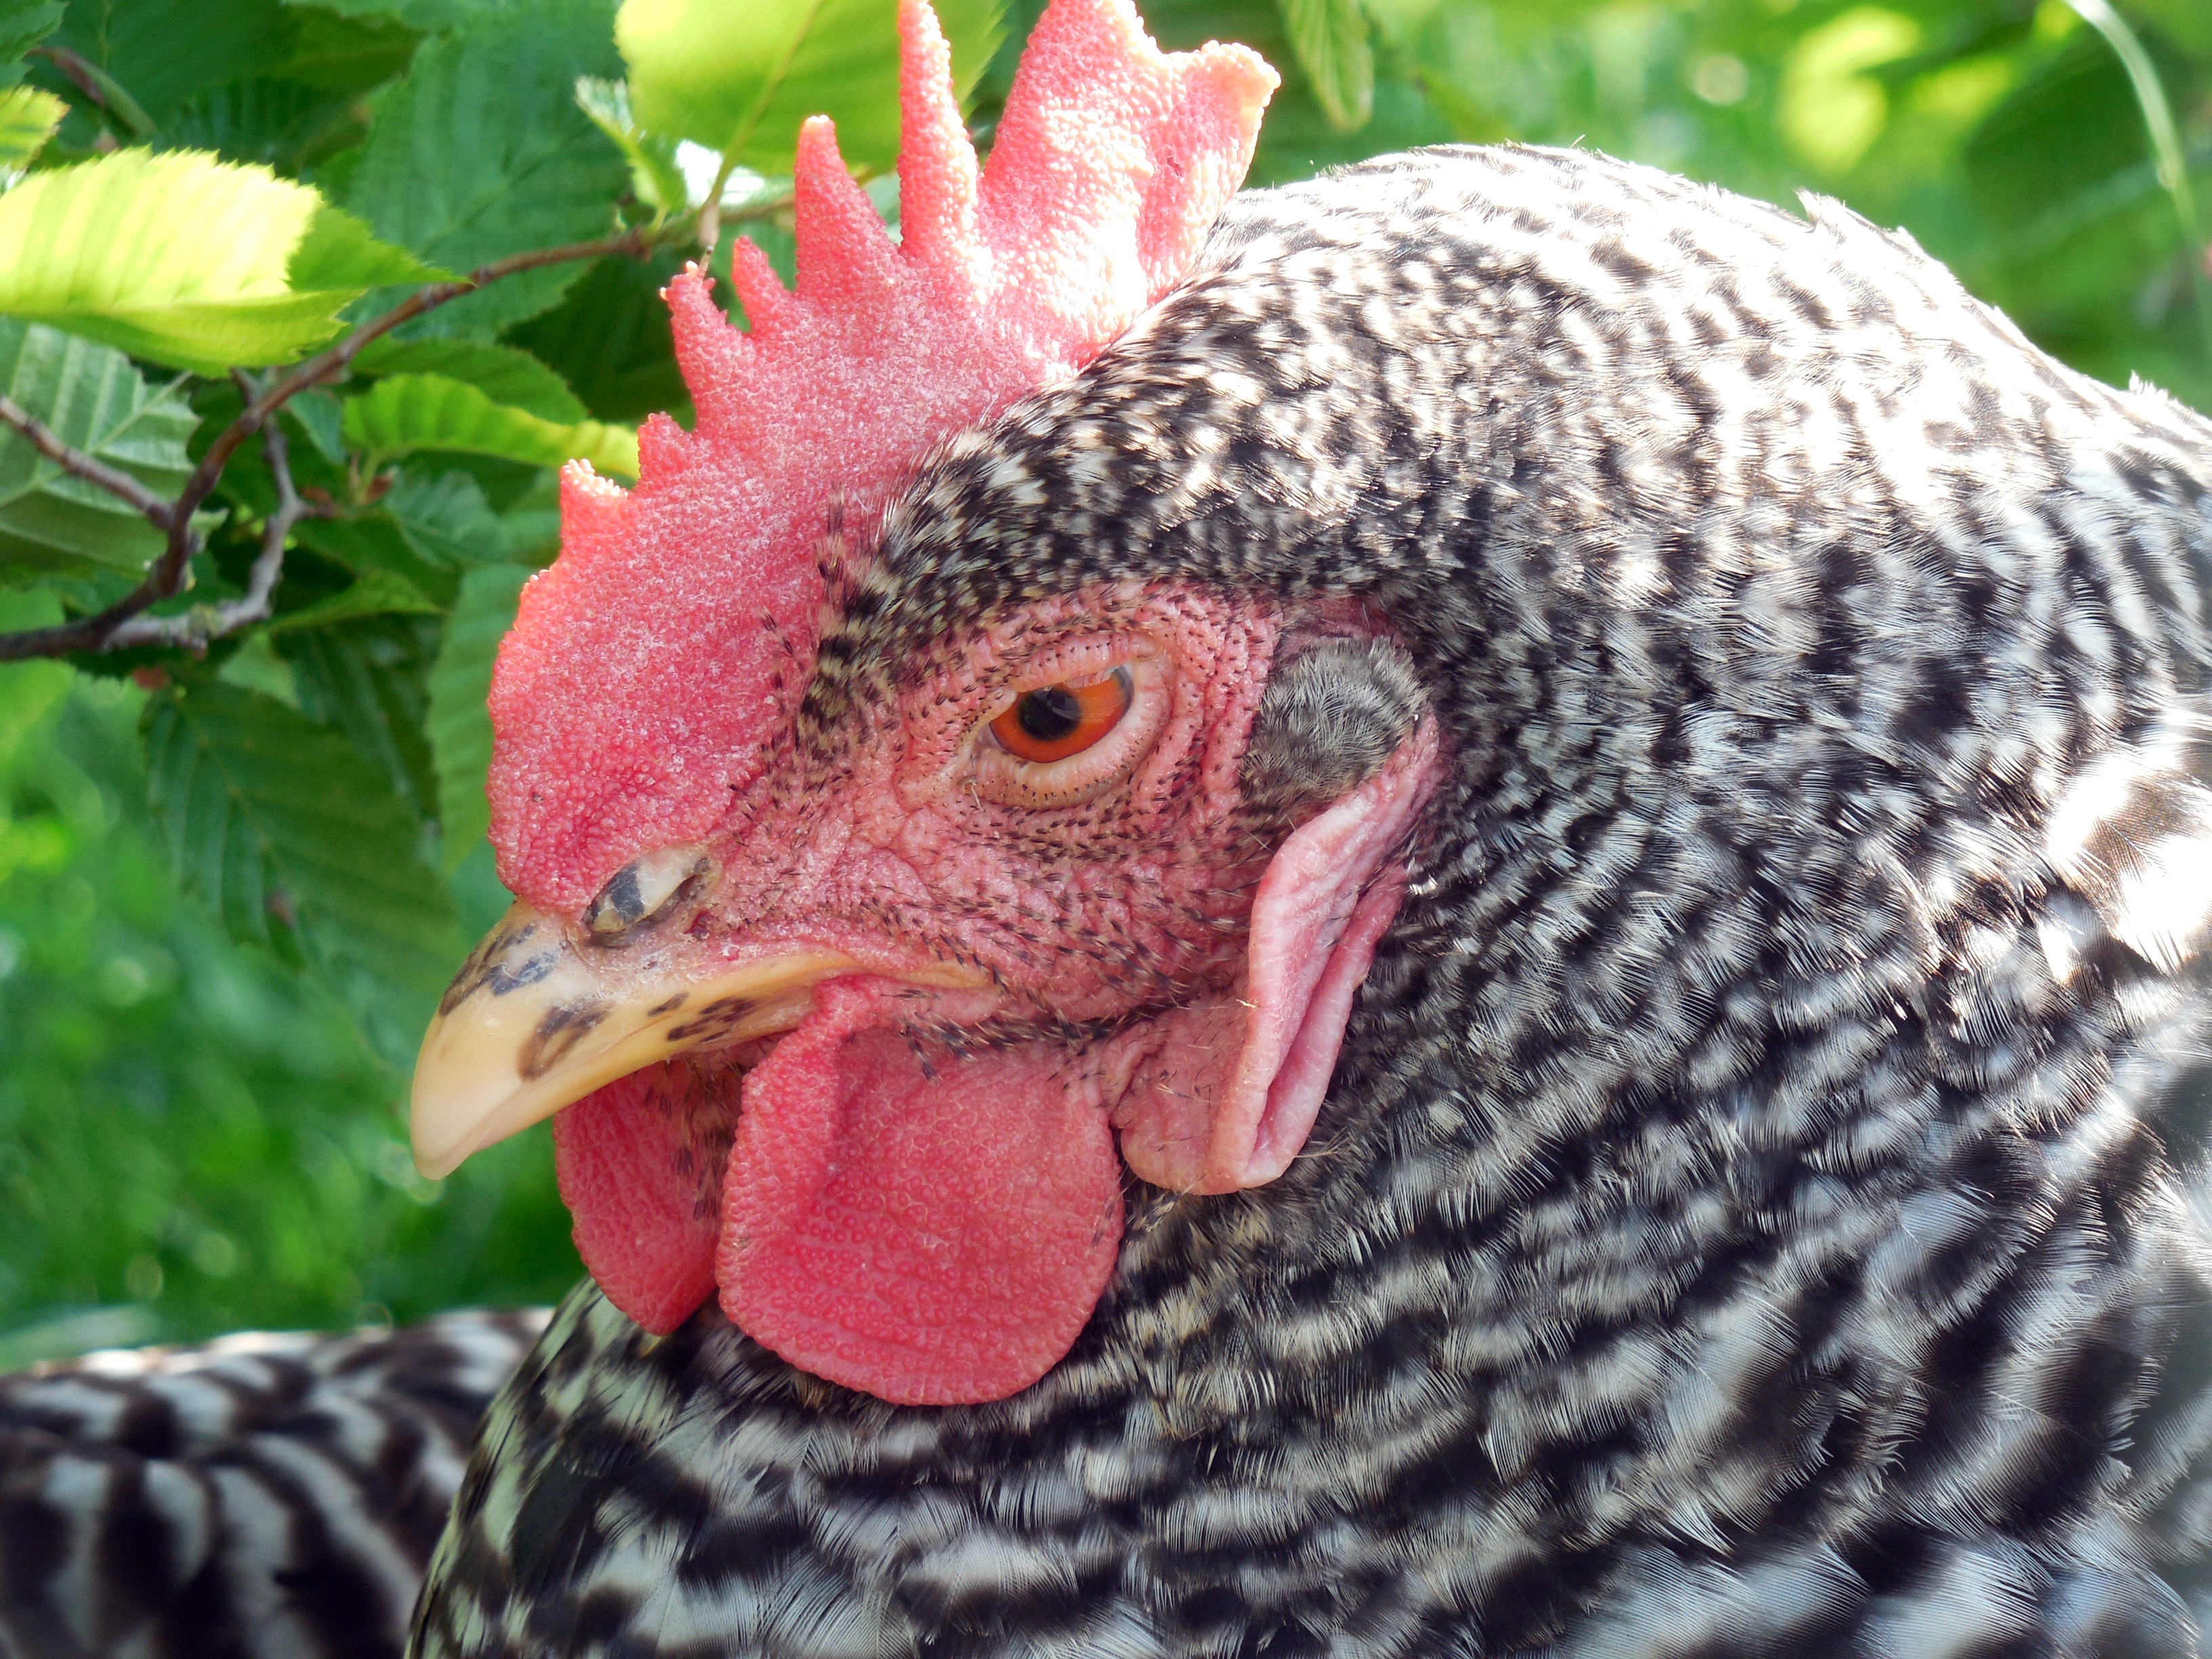
bird, farm, beak, chicken, fowl, fauna, poultry, galliformes, turkey, vertebrate, bill, hahn, cockscomb, phasianidae, comb, animal husbandry, wild turkey, domestic chicken, domesticated turkey